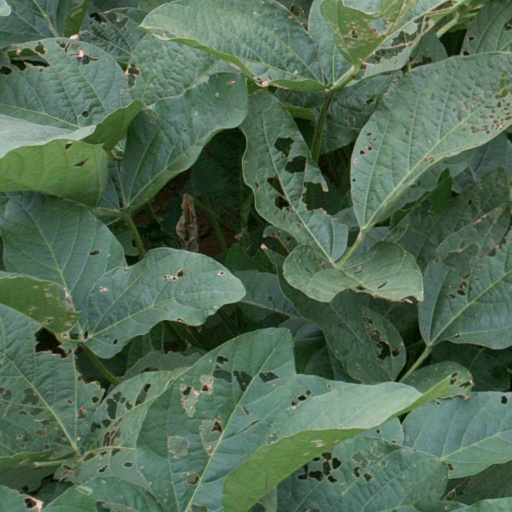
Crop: soybean